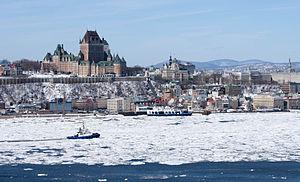
La ville de Québec vue de Lévis, Canada